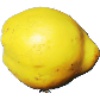
Label: Quince 1